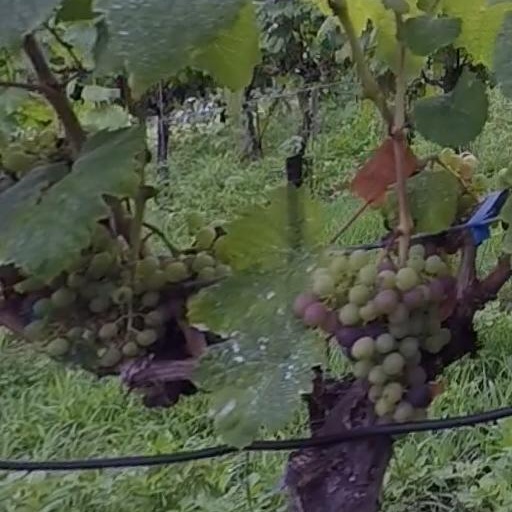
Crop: grape